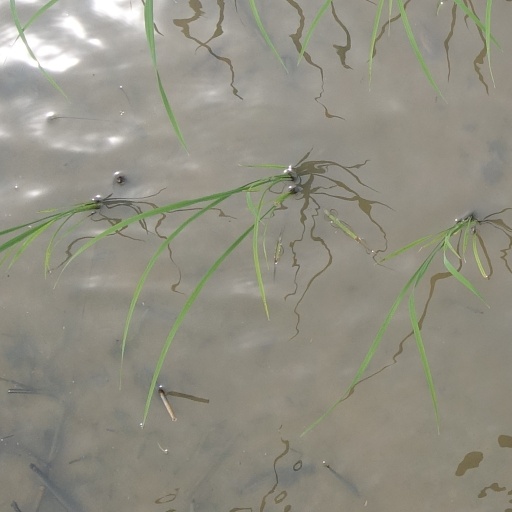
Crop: rice